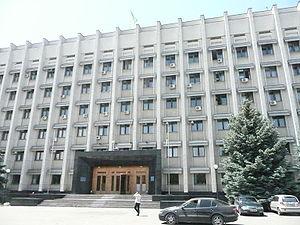
L'oblast d'Odessa en russe : Одесская область, Odesskaïa oblast’ ; en ukrainien : Одеська область, Odes’ka oblast’ ; est une subdivision administrative du sud-ouest de l'Ukraine. Sa capitale est la ville d'Odessa.